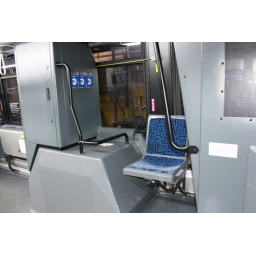
the bitch seat right behind the driver, also the black box is in that cabinate.